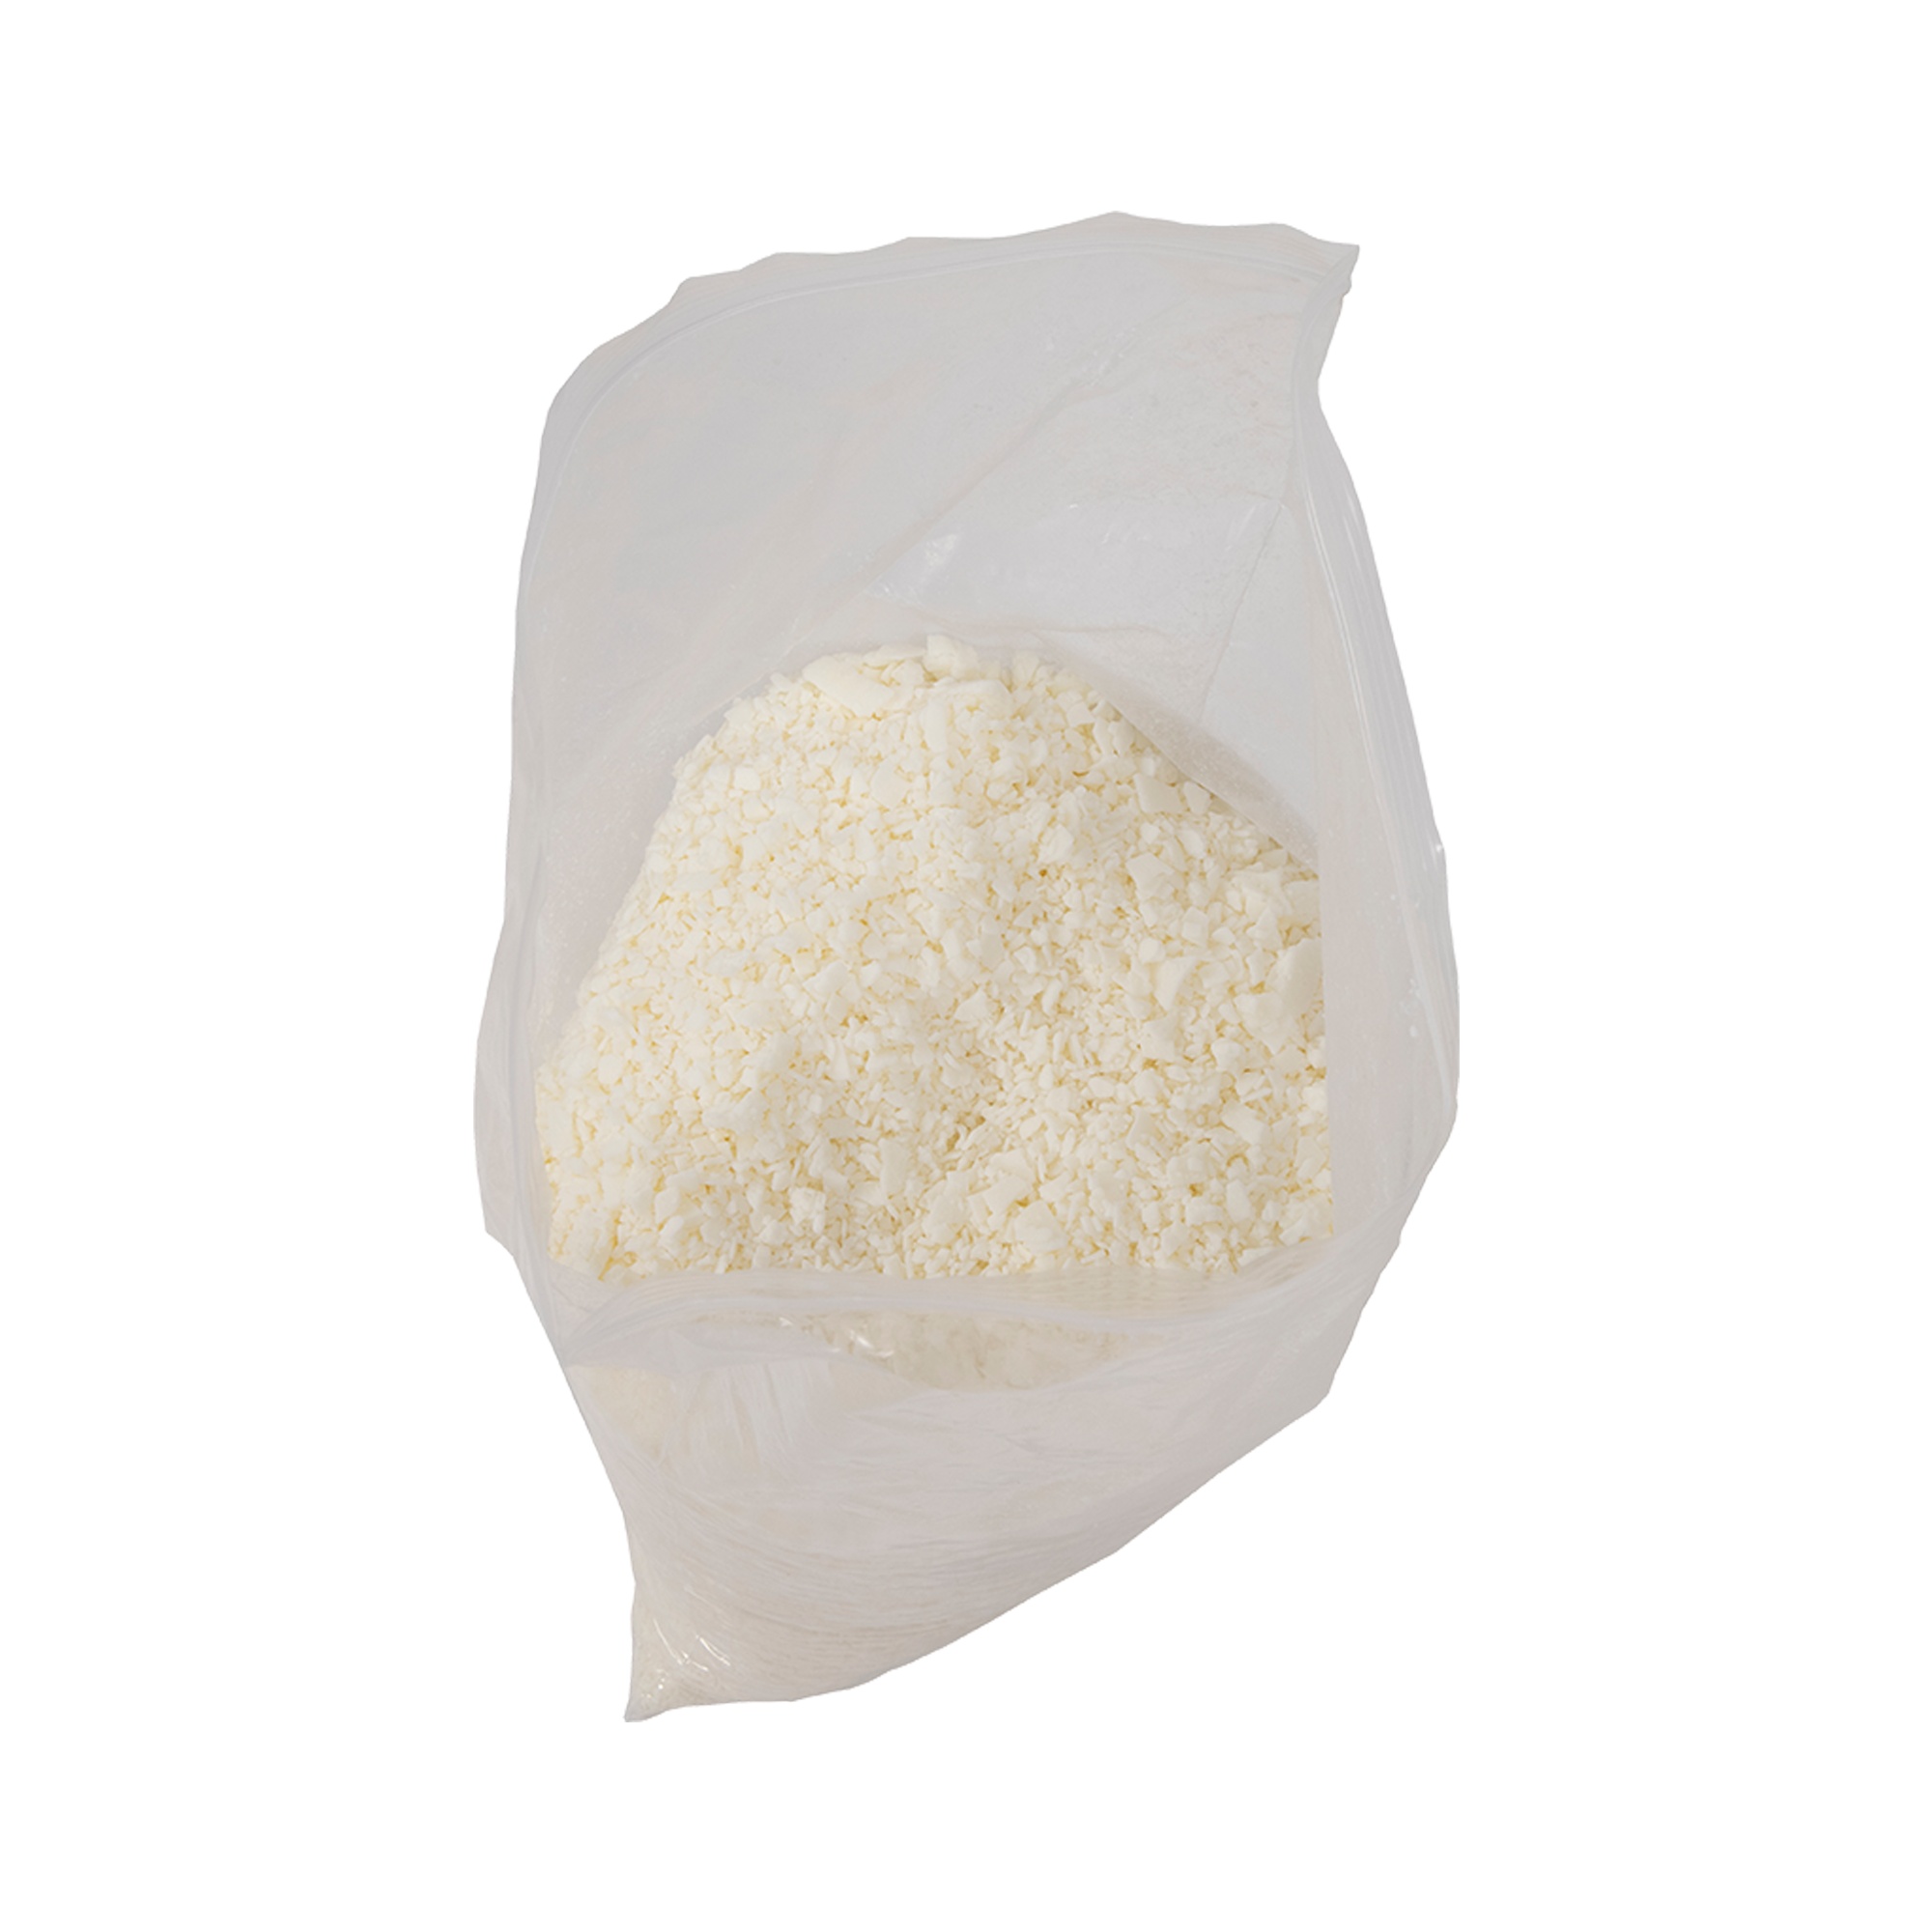
Natural Soy Wax Candle Making Supplies Crafts [ 5kg ]
Brand: Terrific Buys
Features: If you love making candles, this natural soy wax from Randy & Travis Machinery is the secret ingredient for perfect candles every time. This wax contains nothing but pure soy wax crafted from soy compound and hydrogenated soy oil — just straight from nature without any wax hardeners or other types of waxes mixed in. Its natural creamy colour looks great on its own, but you can also add colouring agents if you want a different look. Or, you can add scent if scented candles are more to your liking. This wax has excellent adhesion, with minimal shrinking or frosting — so you can even create candles inside decorative containers. Soy burns evenly without dripping, so the candles you make are perfect for gift-giving or to set a romantic mood at your dinner table. And, soy candles are eco-friendly and sustainably sourced, unlike candles made with petroleum-based wax. So, if you plan to make candles as holiday gifts, get started early this year with this five-kilogramme box of soy wax. Order yours today! Specifications: Material: 100% natural soy wax Colour: Creamy white Quantity: 5kg Melting point: 52°C Congealing point: 34.3°C Recommended heating range: 62°C - 72°C Recommended fragrance load: 6-10%, depending on the scent's potency Recommended pouring range: 45°C - 55°C Contains no hardeners or other types of wax Premium soy wax Sustainable and eco-friendly High fragrance tolerance and oil absorption Excellent container adhesion Resists shrinking and frosting Note: Pour temperatures might need to be higher during colder months and lower during the warmer months. Package Content: 1x Natural Soy Wax Candle Making Supplies Crafts [ 5kg ] Note: COM Return Policy: The product must be unopened and in brand new condition, with the return to be organised by the customer. Once received and verified to be in the condition specified, refund is only of the item value minus 15% restocking fee (not including initial shipping). An additional return charge, which is same cost as that of initial shipping, will be deducted from the refund on returns due to delivery failure caused by customer error. For the health and safety of our staff and other customers, we are unable to accept returns of personal use items.
Category: Arts & Entertainment > Hobbies & Creative Arts > Arts & Crafts > Art & Crafting Materials > Olfactory Arts Materials > Candle Making Materials > Raw Candle Wax > Soy Wax